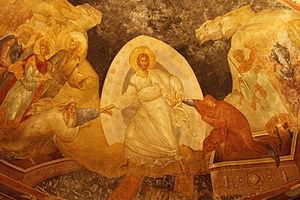
Anastasis est un mot grec qualifiant l'action de se relever. Il peut désigner :
Cyrille de Jérusalem est un évêque de Jérusalem de 350 à 386 et un des Pères de l'Église. Il est révéré comme saint tant par les orthodoxes que par les catholiques et est fêté le 18 mars. En 1883, il est proclamé Docteur de l’Église par le pape Léon XIII.